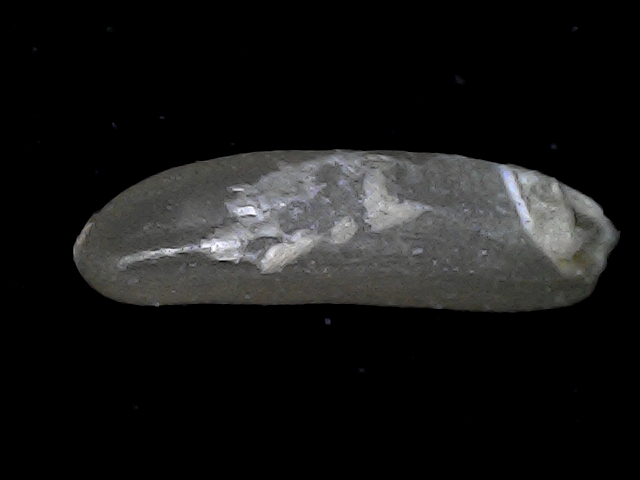
Rice variety: BD70